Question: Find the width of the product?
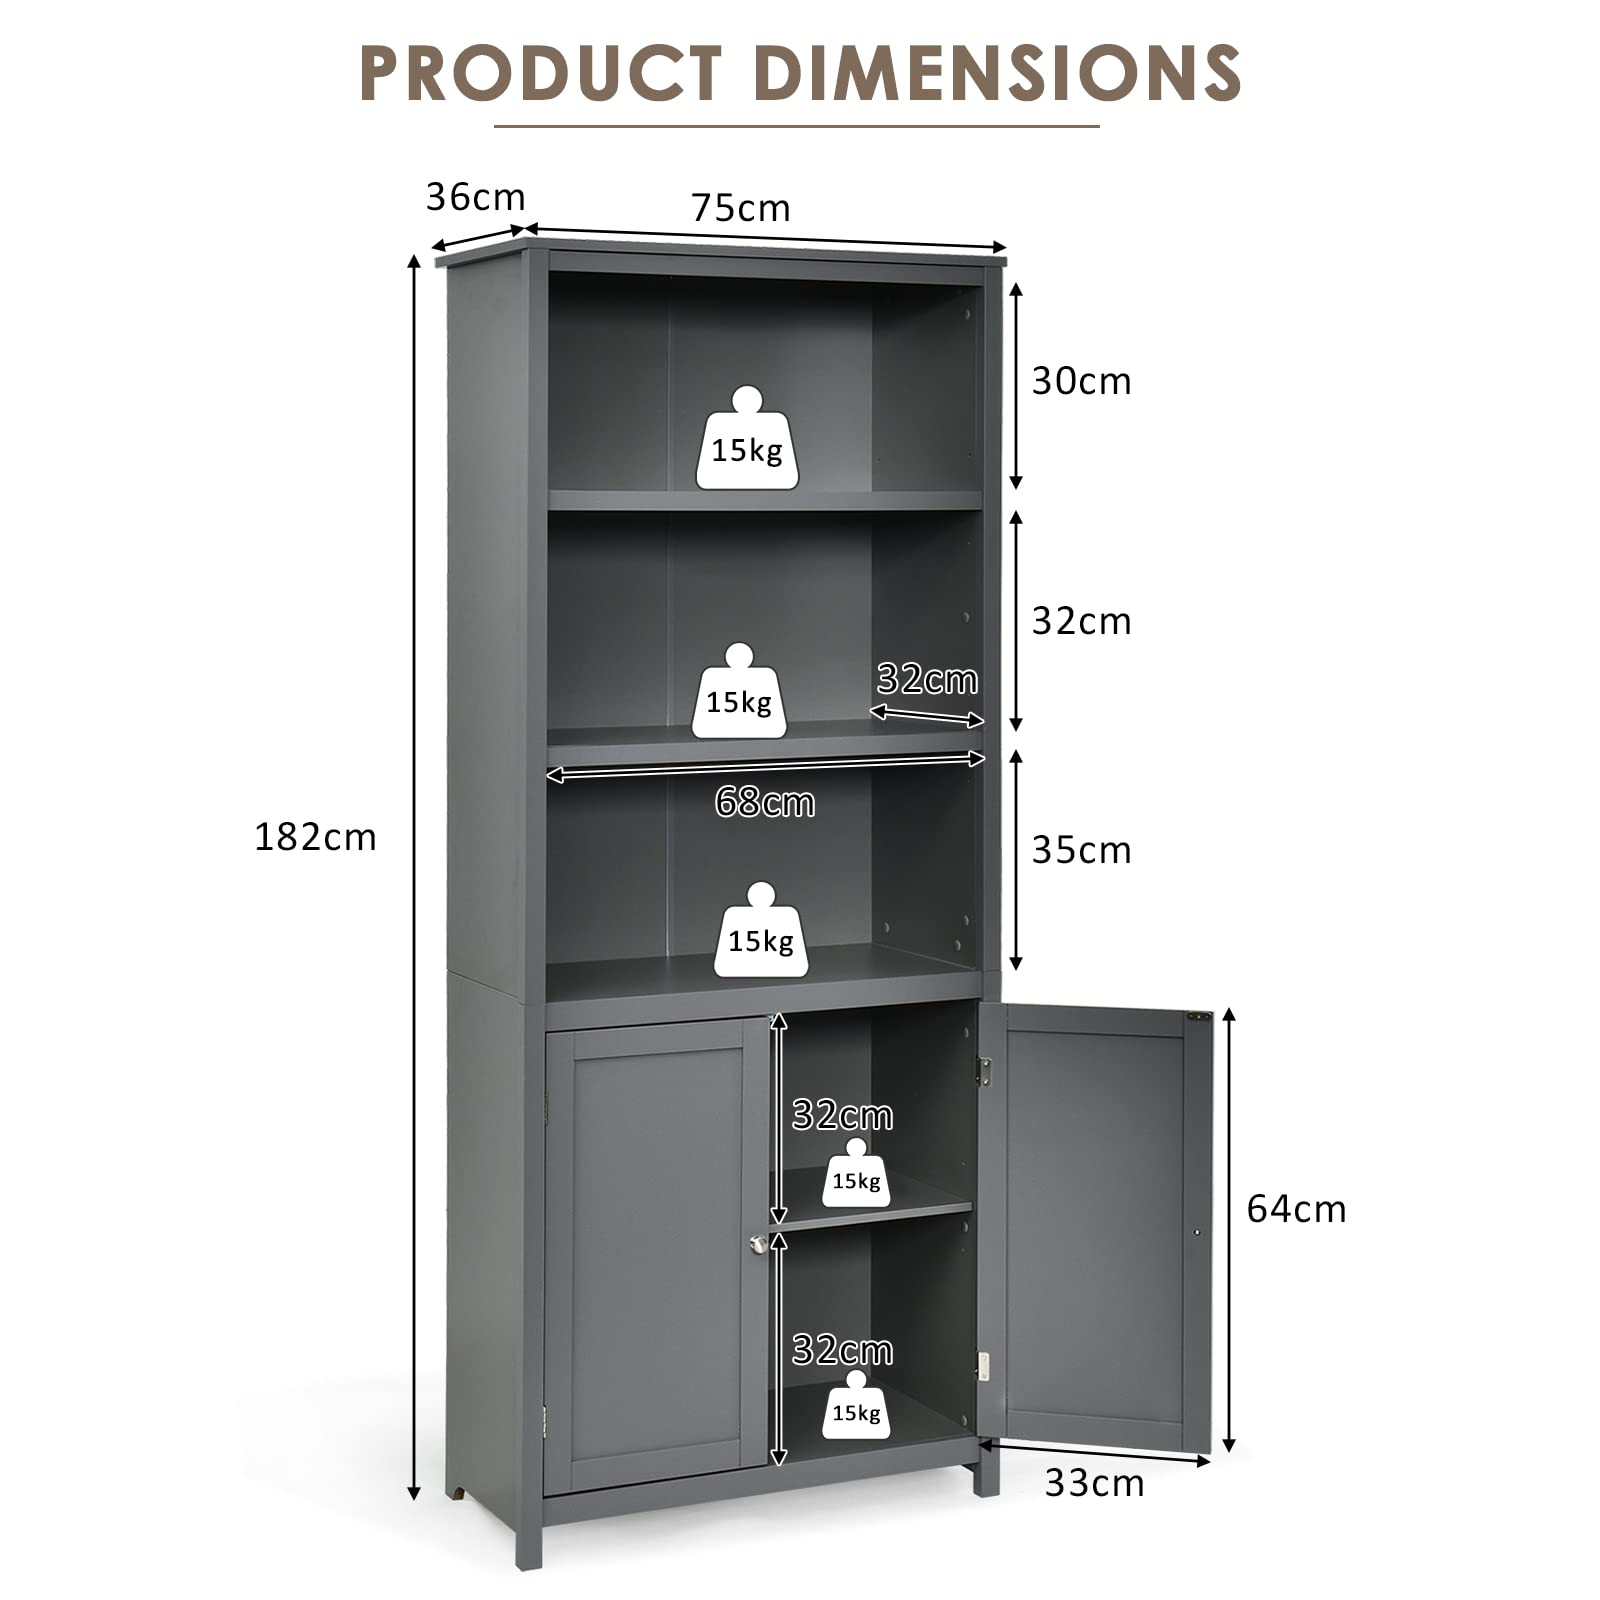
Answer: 75.0 centimetre